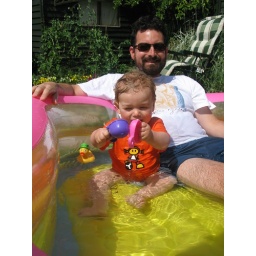
The orange shirt is a Holland football shirt - Kevin got it in Amsterdam.